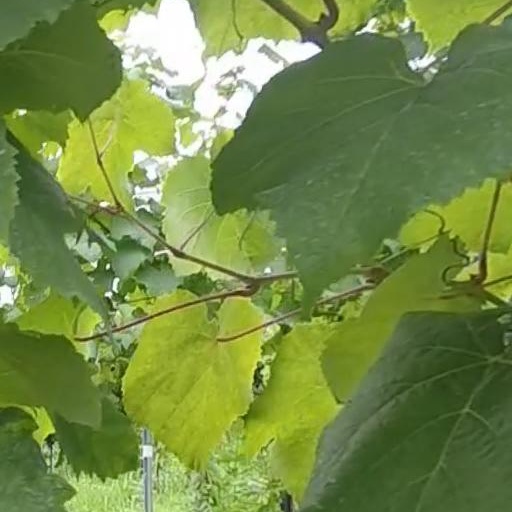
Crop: grape